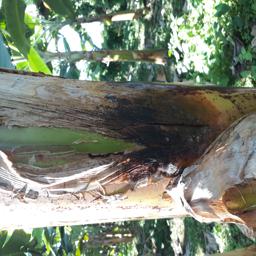
Label: PSEUDOSTEM WEEVIL